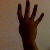
The image shows a hand gesture representing the number 4 in Indian Sign Language.